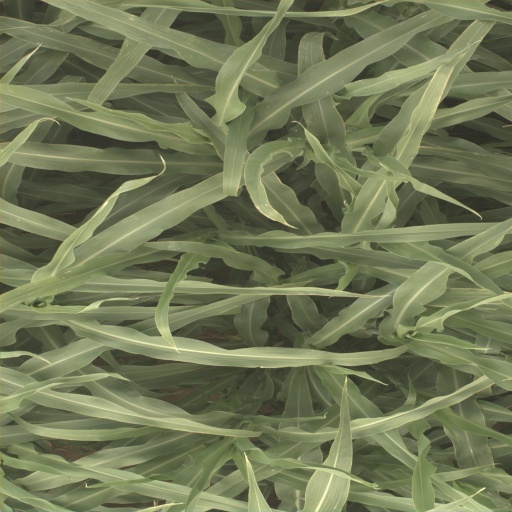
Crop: sorghum